Lana Turner

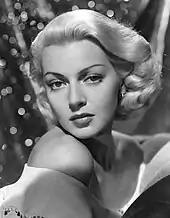
Turner in a 1940s publicity portrait

Julia Jean "Lana" Turner (February 8, 1921June 29, 1995) was an American actress. Over a career spanning nearly five decades, she achieved fame as both a pin-up model and a film actress, as well as for her highly publicized personal life. In the mid-1940s, she was one of the highest-paid American actresses, and one of MGM's biggest stars, with her films earning approximately one billion dollars in 2024 currency for the studio during her 18-year contract with them. Turner is frequently cited as a popular culture icon due to her glamorous persona, and a screen legend of the Golden Age of Hollywood. She was nominated for numerous awards.